Robert Callender (frontiersman)

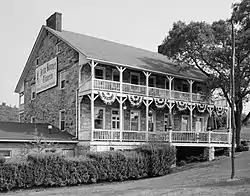
The Jean Bonnet Tavern in 2005.

By 1762, Callender was obtaining so many skins and furs through trade that he had trouble finding enough wagons to transport them to Philadelphia for sale. In early 1763, at the start of Pontiac's War, Callender was in a group of 22 traders accompanying a pack train of trade goods that was attacked by Shawnee, Huron and Lenape warriors on a stream ("Bloody Run") south of Pittsburgh, and their goods (valued at almost £86,000) were stolen. This event essentially ruined William Trent and a number of the other "suffering traders". Trent, Callender and others were able to obtain compensation from the Six Nations in the form of a land grant at Fort Stanwix in 1768. The so-called "Indiana" grant included 200,000 acres between the Allegheny Mountains and the Ohio River, from Kittanning, Pennsylvania to the Tennessee River, where the traders proposed to create a colony called "Vandalia." However, the British government opposed the acquisition of Native American lands by private individuals, and the land grant's ownership was contested in court by Lord Hillsborough, Colonial Secretary and President of the Board of Trade. After the start of the American Revolutionary War, the matter went to court in Virginia, where it was again rejected. Appeals continued unsuccessfully until long after Callender's death.